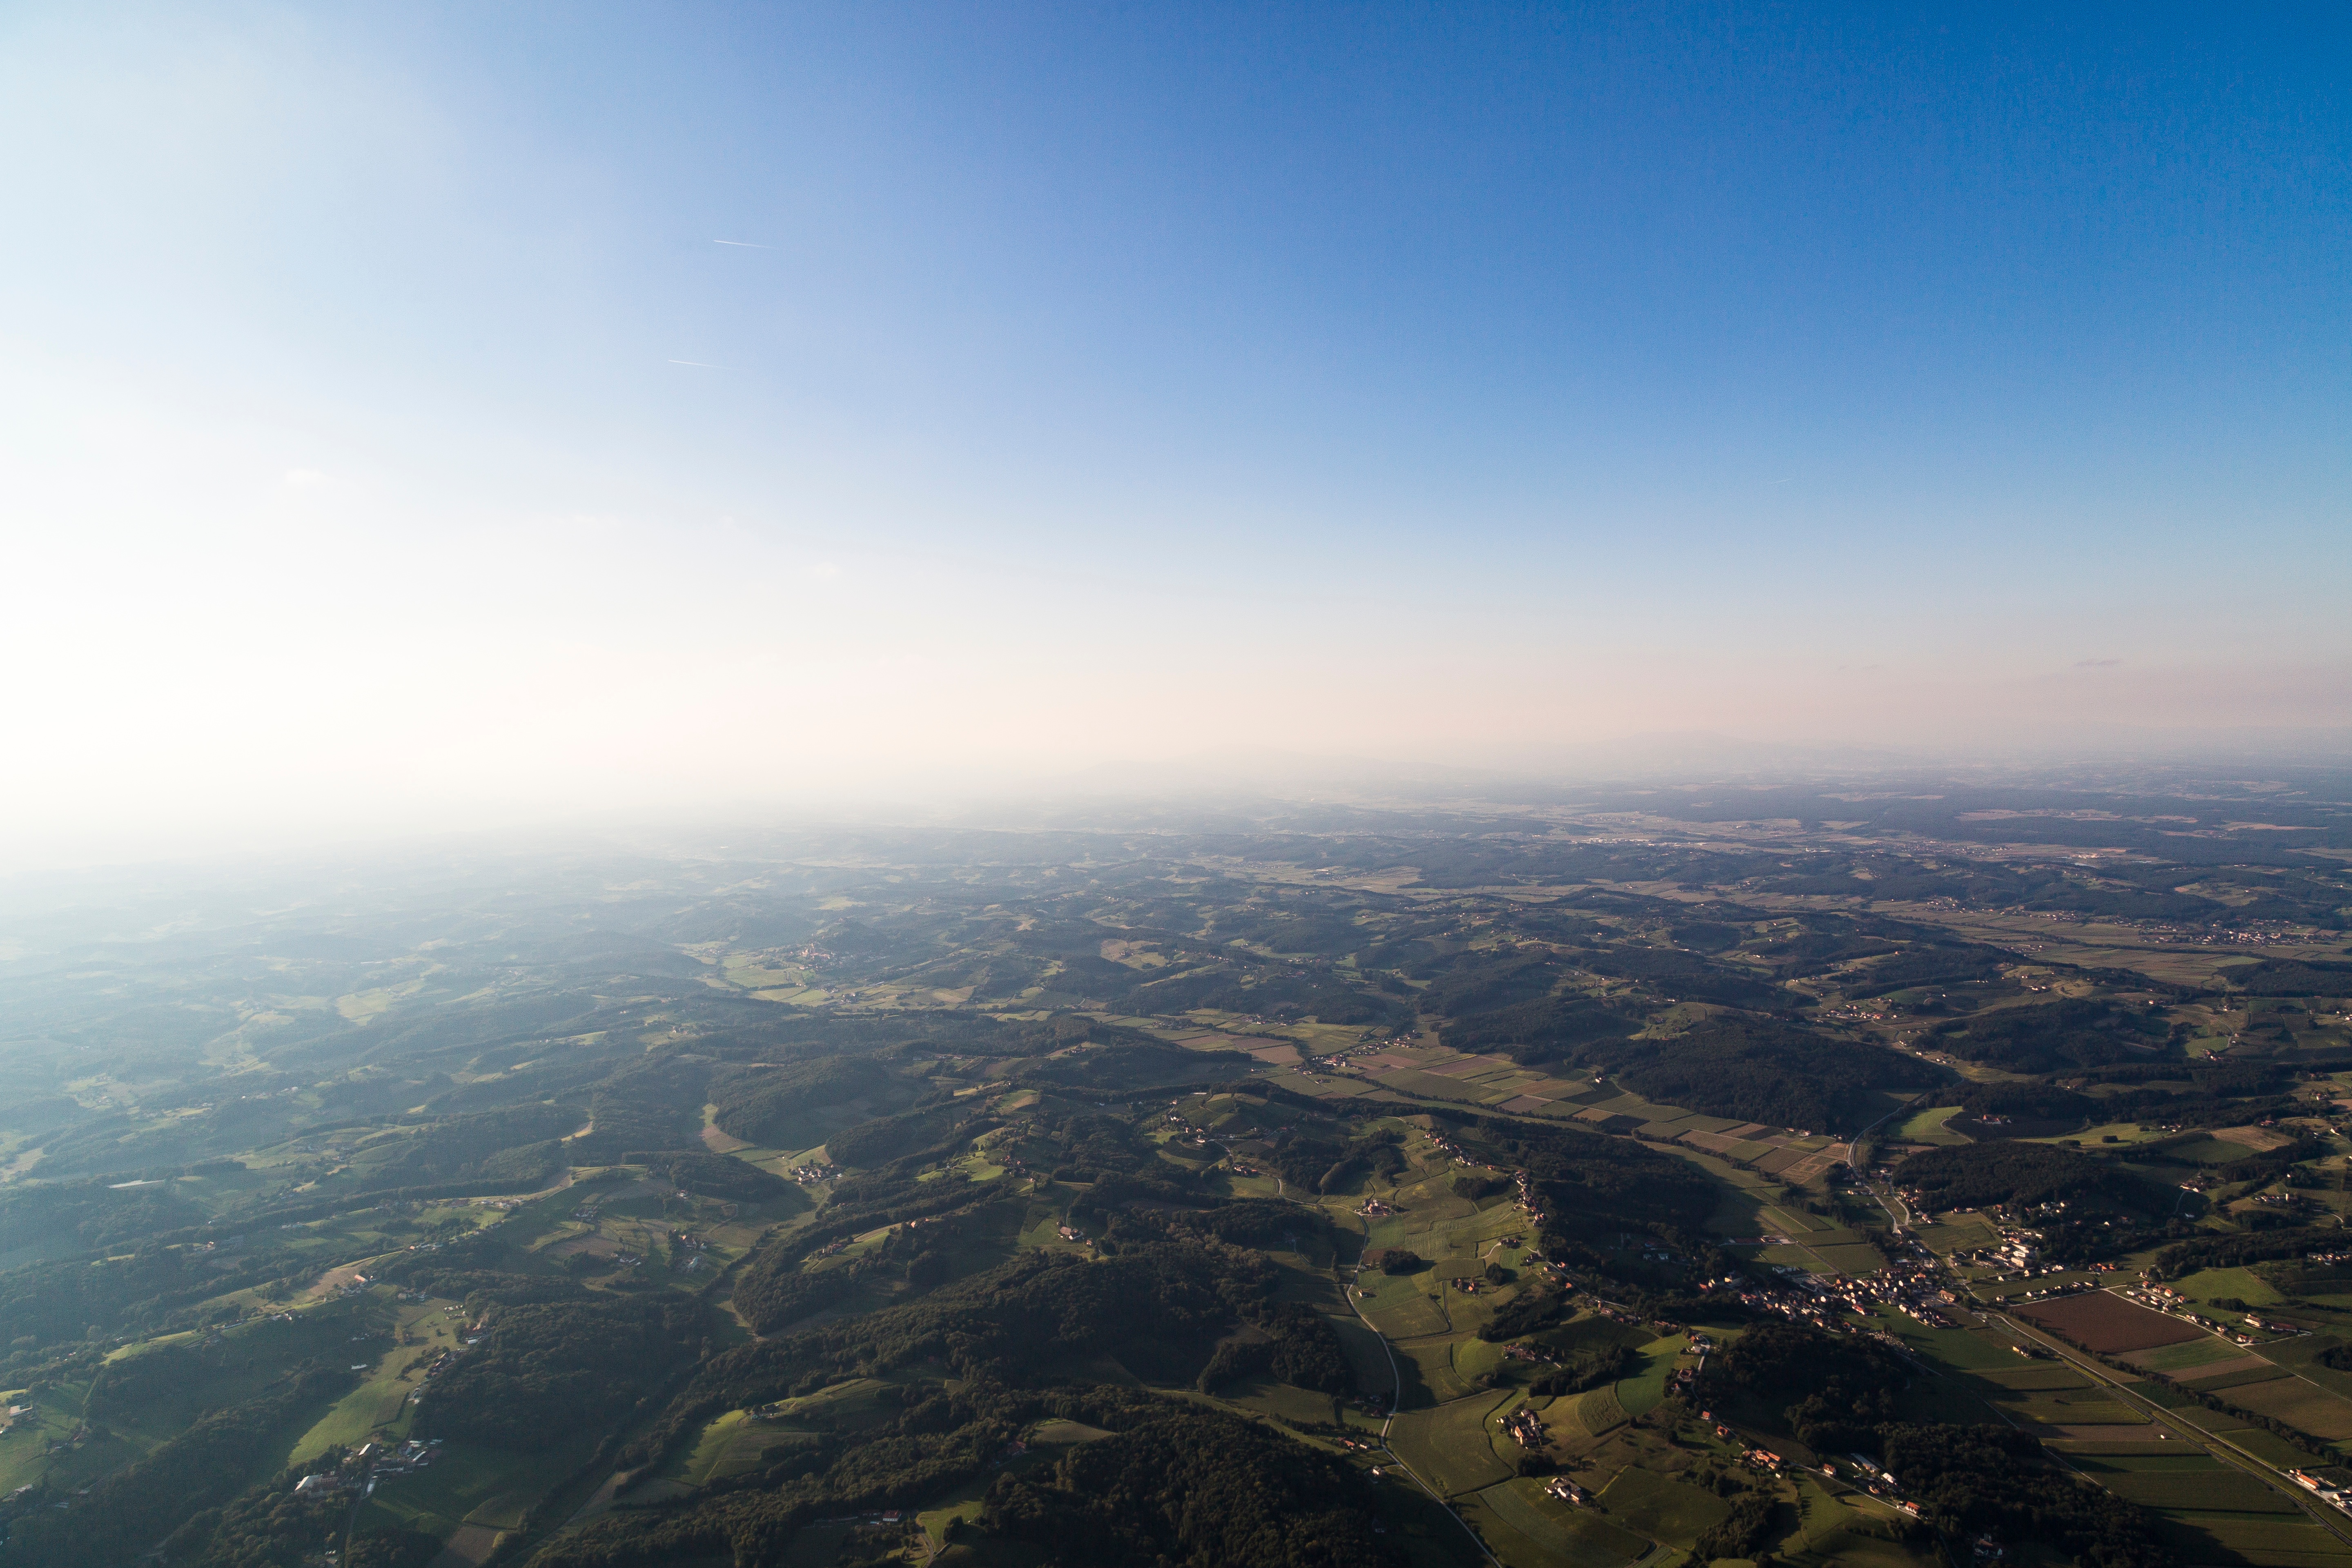
horizon, mountain, cloud, sky, photography, mountain range, flight, plain, paragliding, parachuting, air sports, aerial photography, atmosphere of earth